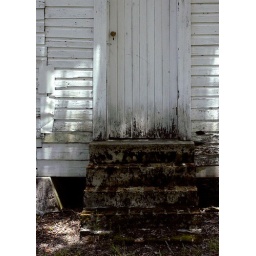
A dilapidated church on a country road in central Florida.